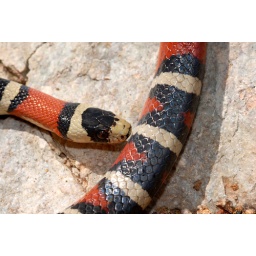
An Arizona mountain kingsnake photographed in the mountains of southern Arizona.